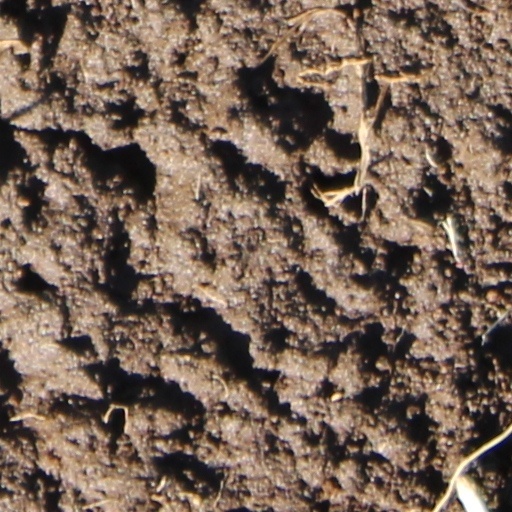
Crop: wheat